Māui (Hawaiian mythology)

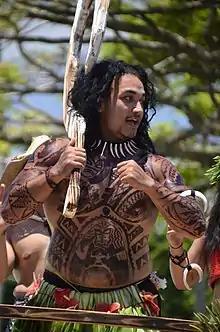
Participant of the Merrie Monarch Parade in Hilo performs as demigod Māui

The great fish-hook of Māui is called "Manaiakalani", and it is baited with the wing of Hina's pet bird, the "alae". Māui is said to have created Hawaii's islands by tricking his brothers. He convinced them to take him out fishing, but caught his hook on the ocean floor. He told his brothers that he had caught a big fish and told them to paddle as hard as they could. His brothers paddled with all their might, and being intent with their effort, did not notice the island rising behind them. Māui repeated this trick several times, creating the Hawaiian Islands (Tregear 1891:236).